Coty Building

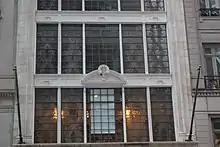
Second-story window detail

In 1910, the building was leased to perfumer François Coty, who used it as the U.S. headquarters of Coty. Coty commissioned jeweler and glass maker René Lalique to design a wall of glass windows. Lalique created an Art Nouveau-style composition of panes of glass decorated with flower vines, large enough to go from the third through fifth floors. The renovated building hosted exhibitions such as a 1910 exhibit to spread awareness of tuberculosis, as well as a 1914 benefit for the Committee of Mercy. Around 1921, Shoecraft Inc. leased some space in the building, where it remained for twenty years. In 1926, Coty moved the company's offices to 423 West 55th Street, retaining only the company showroom at 714 Fifth Avenue. The sixth floor was then leased to photographer Jay T. E. Winburn, while the fifth floor was leased to tailor Berkley R. Merwin Inc.